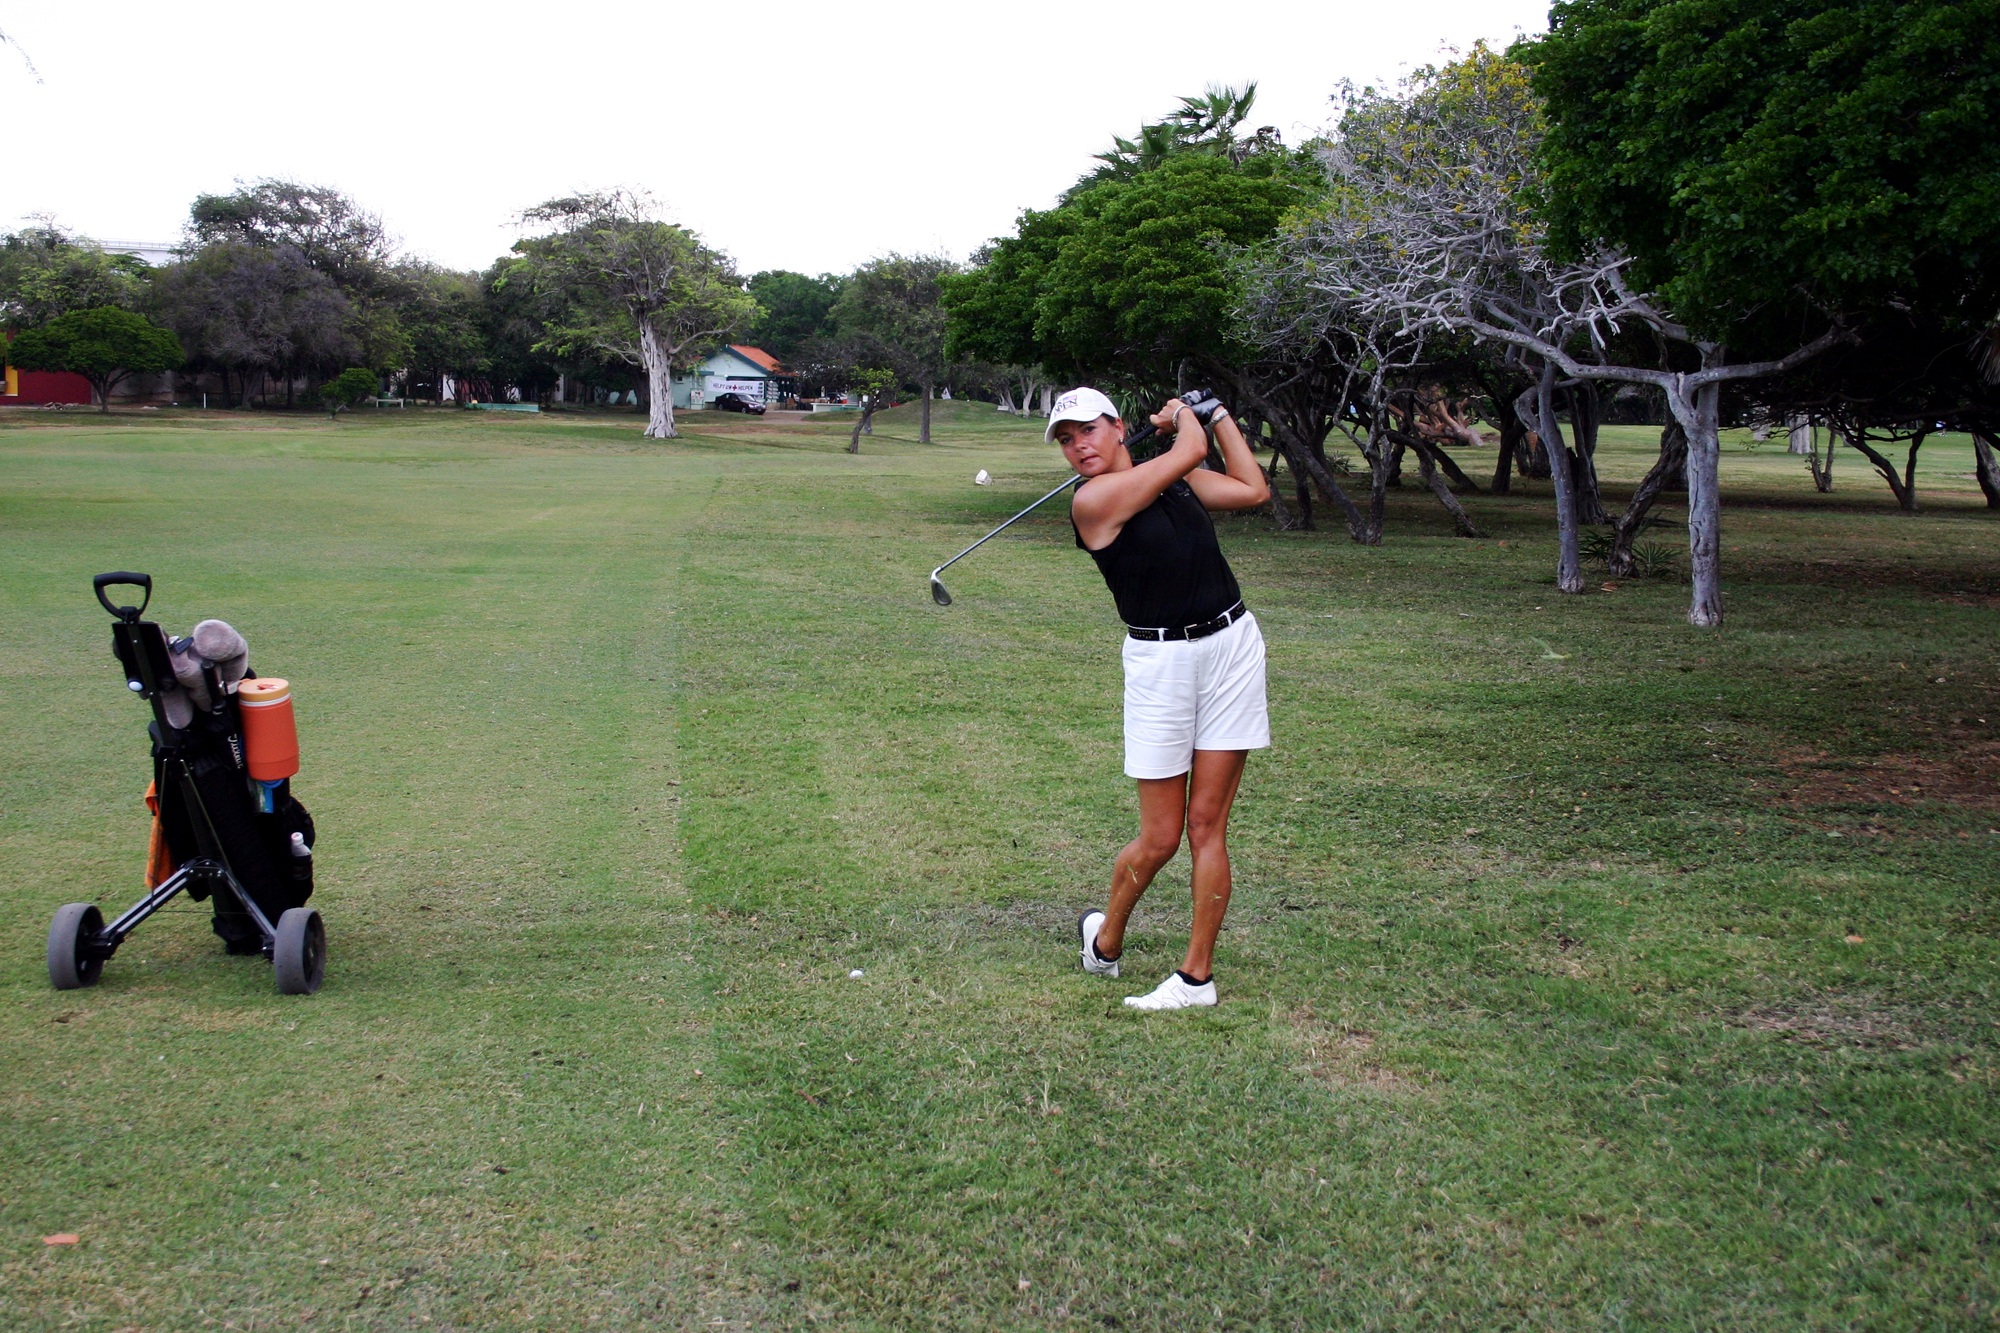
grass, sport, lawn, hole, recreation, swing, golf, golfing, sports, tournament, hobby, outdoor recreation, competition event, golf player